2019 ARCA Menards Series

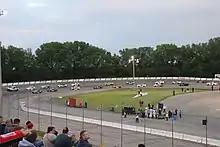
Field at Madison

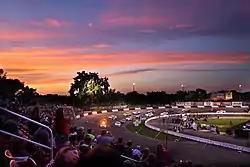
Cars at Elko

The full schedule was released on November 21, 2018. The schedule remains largely unchanged from 2018. Although some tracks swapped dates throughout the season, the only track from 2018 to be excluded in 2019 was Berlin Raceway. In turn, the only track to be added to the schedule was Five Flags Speedway. For the first time in series history, every race was aired live. 12 races were broadcast on MAVTV, while 6 were covered by FS1 and the last 2 was covered by FS2.